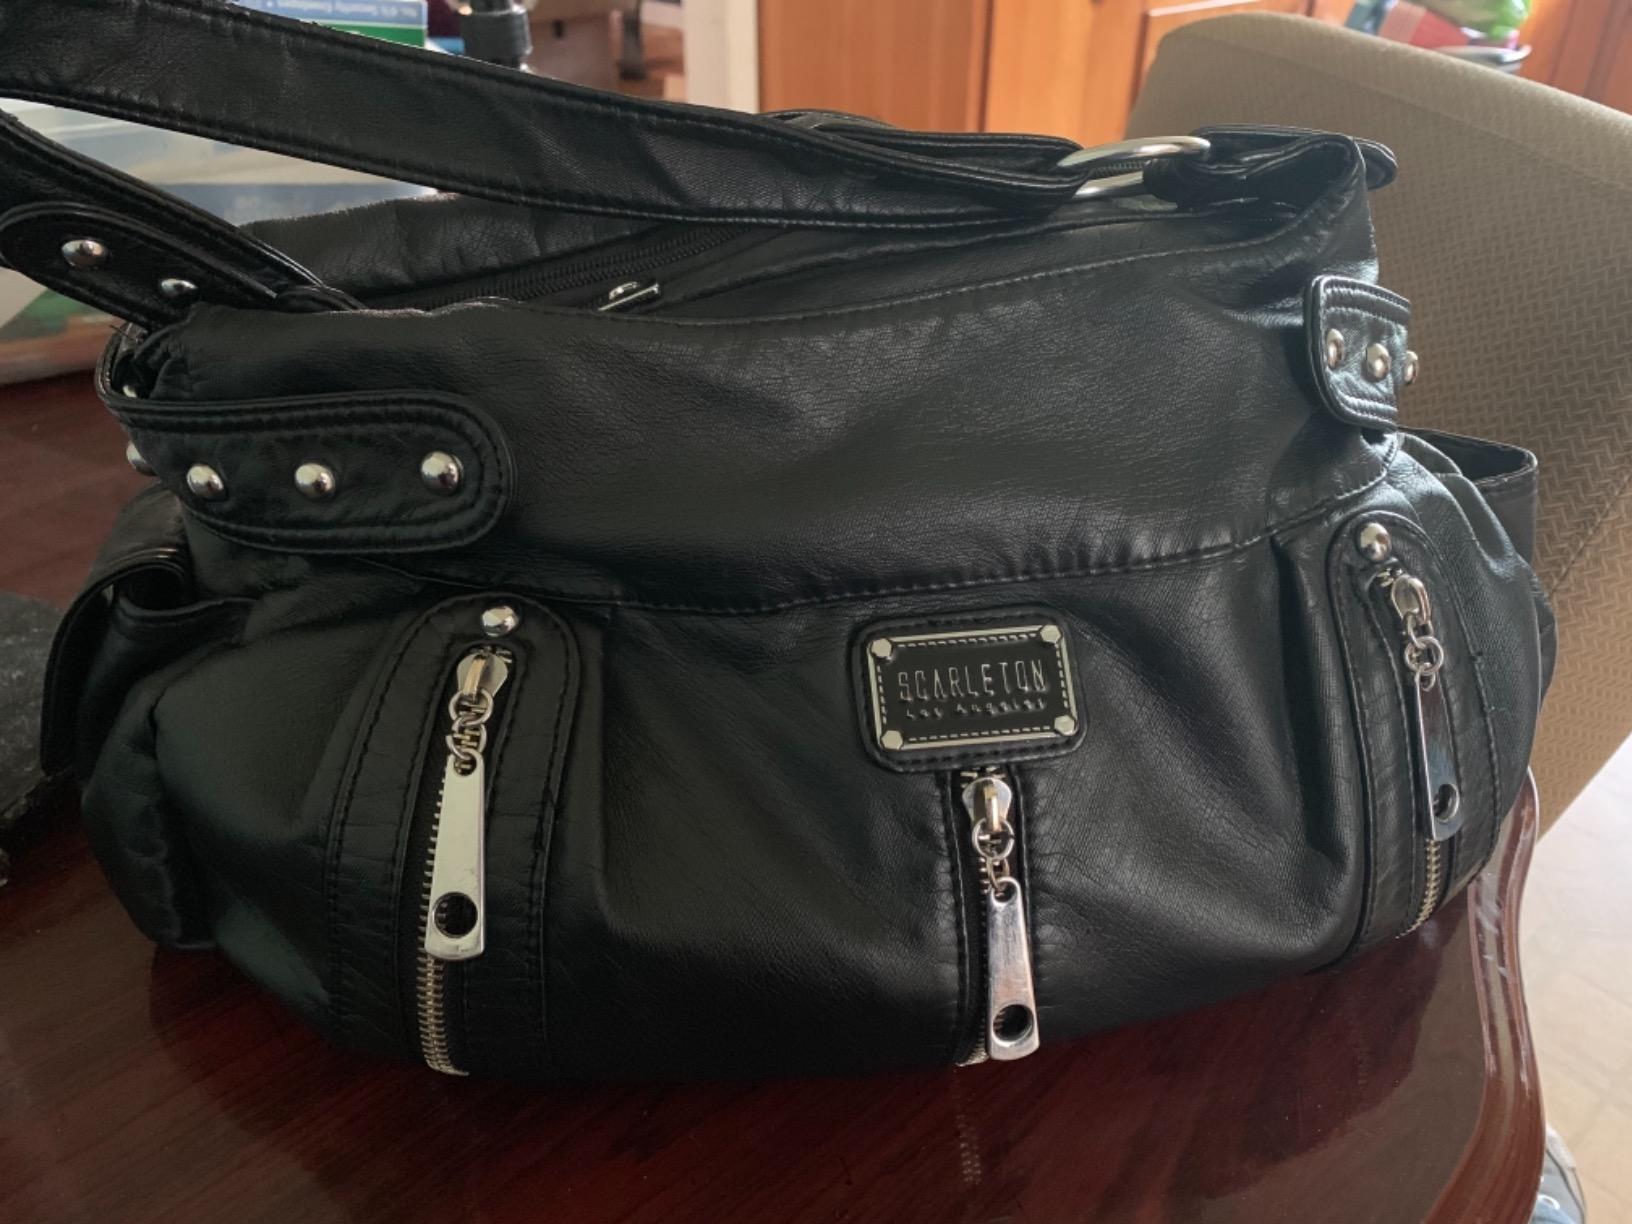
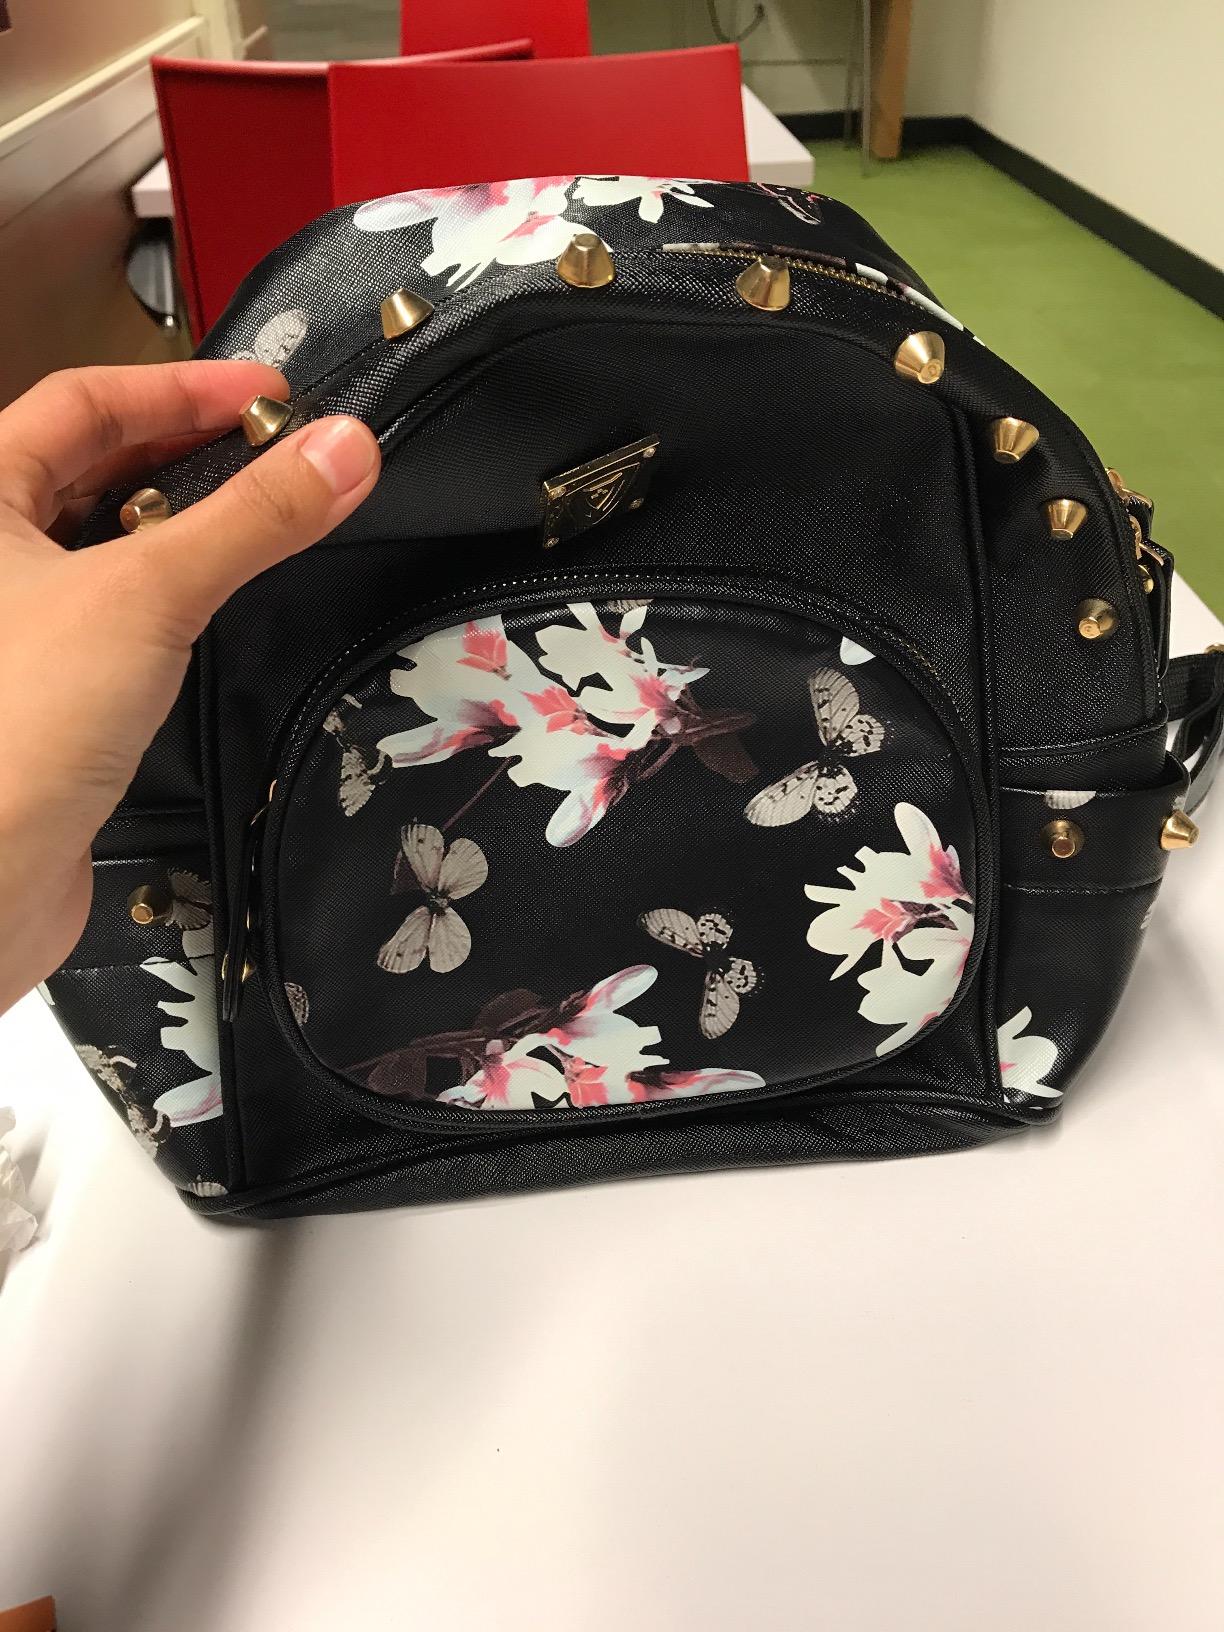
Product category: accessories_handbag
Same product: no